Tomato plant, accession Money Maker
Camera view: bottom (45 deg); turntable rotation: 210 degrees
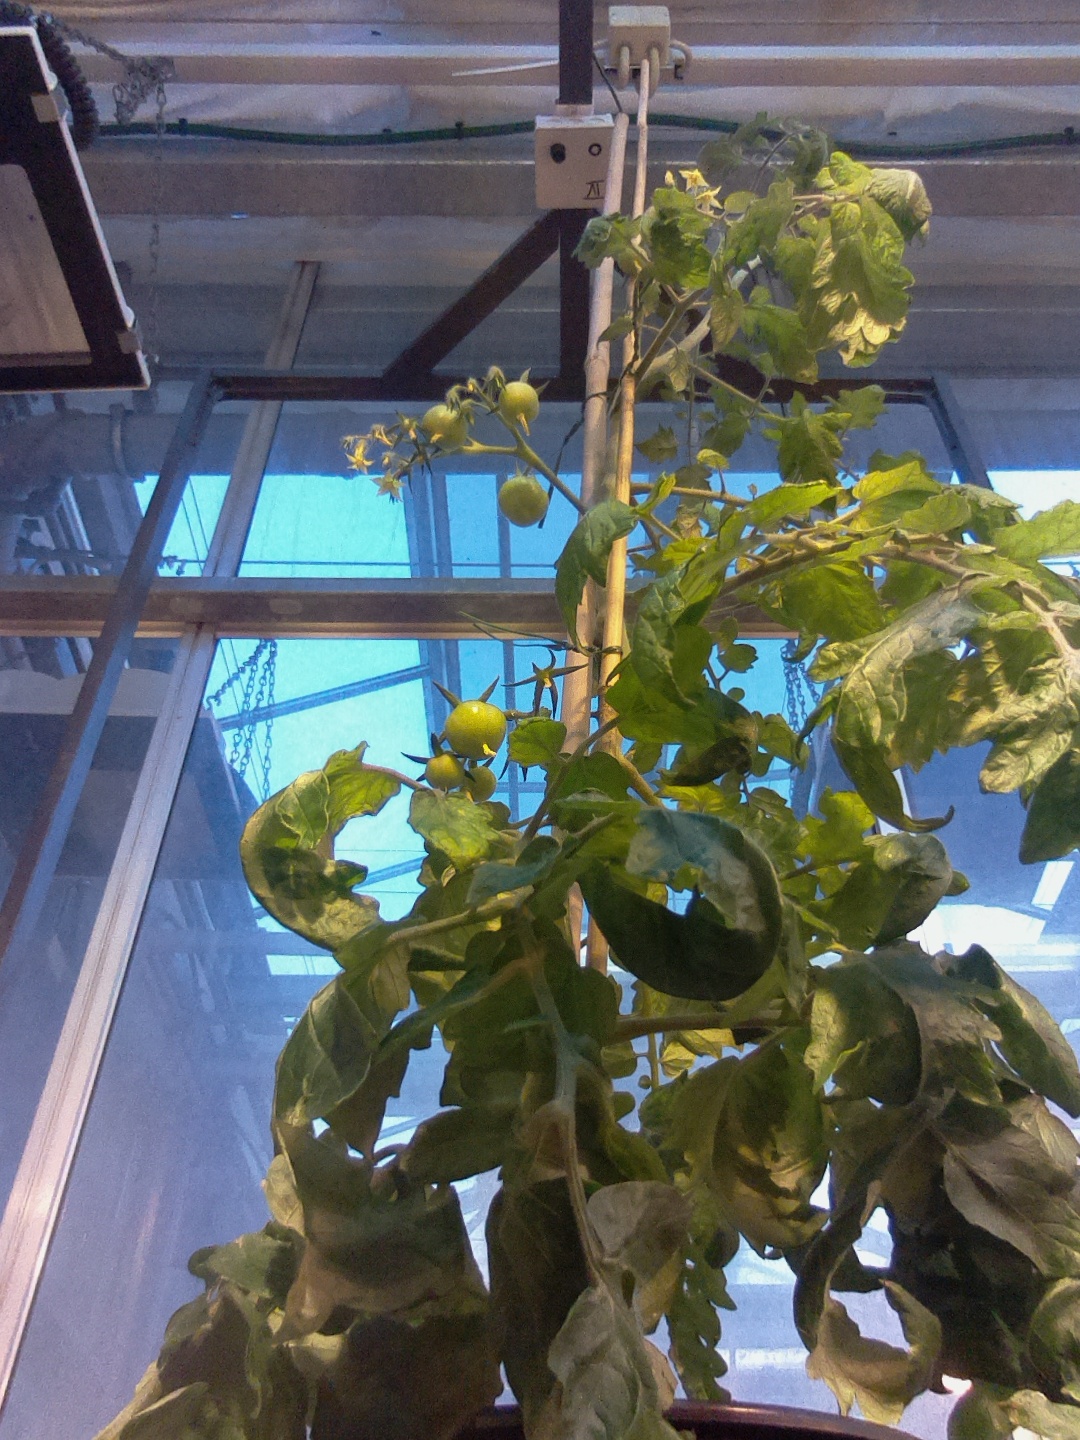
BBCH growth stage 73: 30%-40% of final fruit size